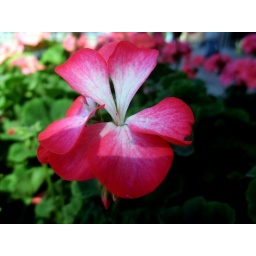
One more flower on the river bank in Grand Rapids